Stepps

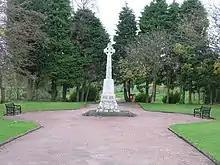
Stepps War Memorial

The etymology of the name is uncertain, but may relate to stepping stones over boggy ground. Early maps give the name as Coshnocksteps. Steps is included on several old documents including maps by John Ainslie, Thomas Richardson and William Forrest.